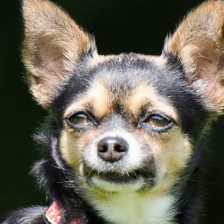
Label: animals